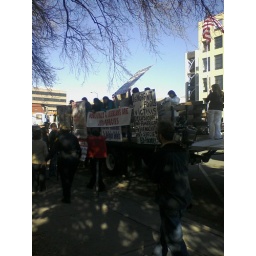
Corralled in a truck like the animals they are